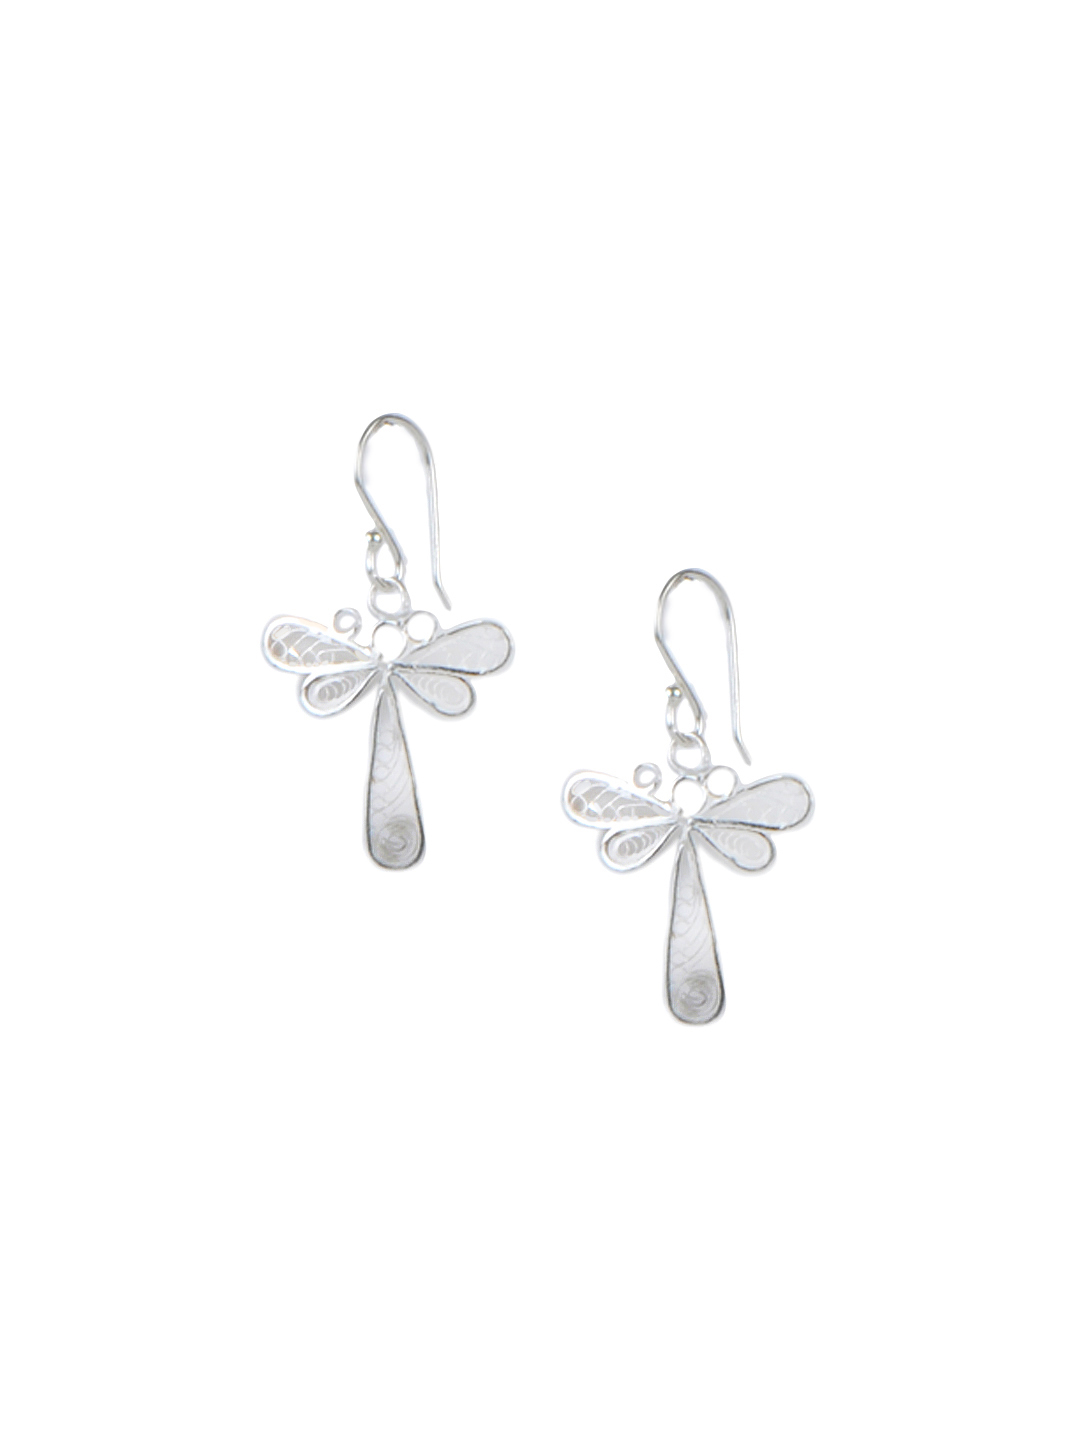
Fabindia Silver Earrings
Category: Accessories / Jewellery / Earrings
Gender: Women
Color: Silver
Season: Winter 2016
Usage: Casual